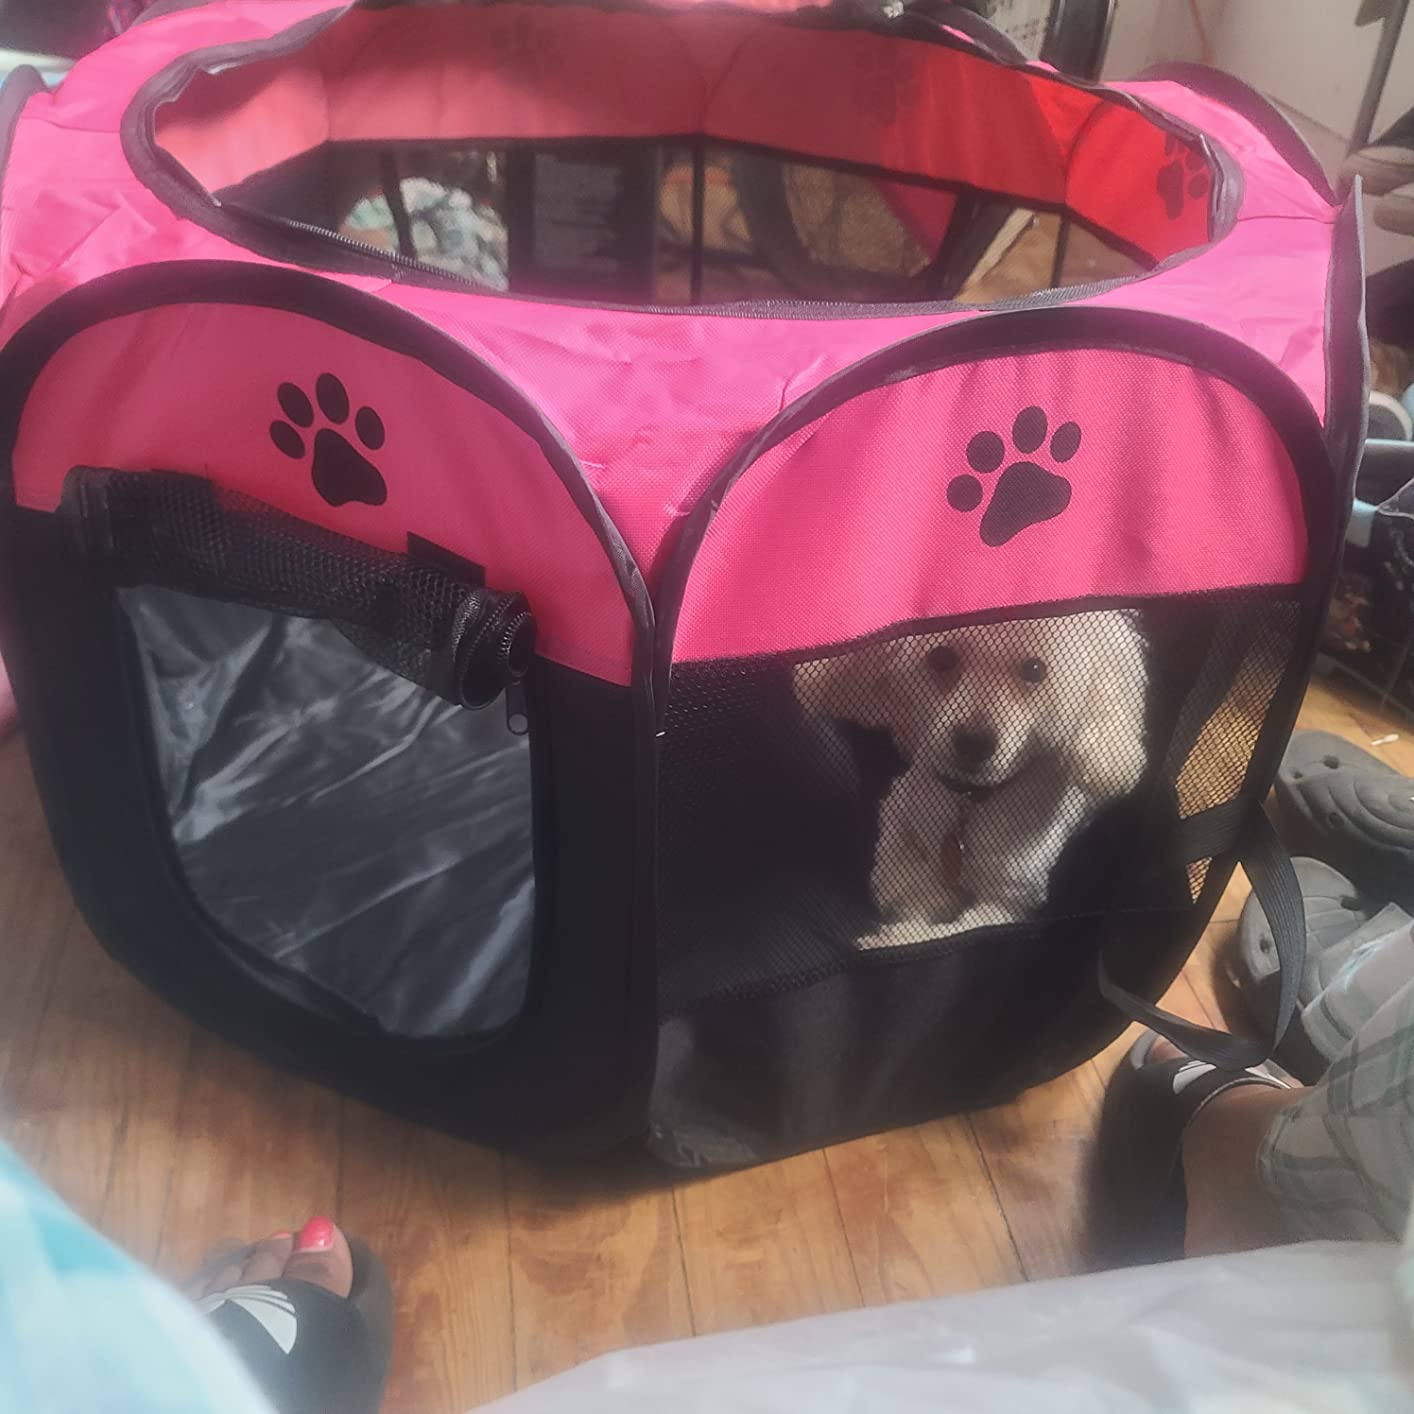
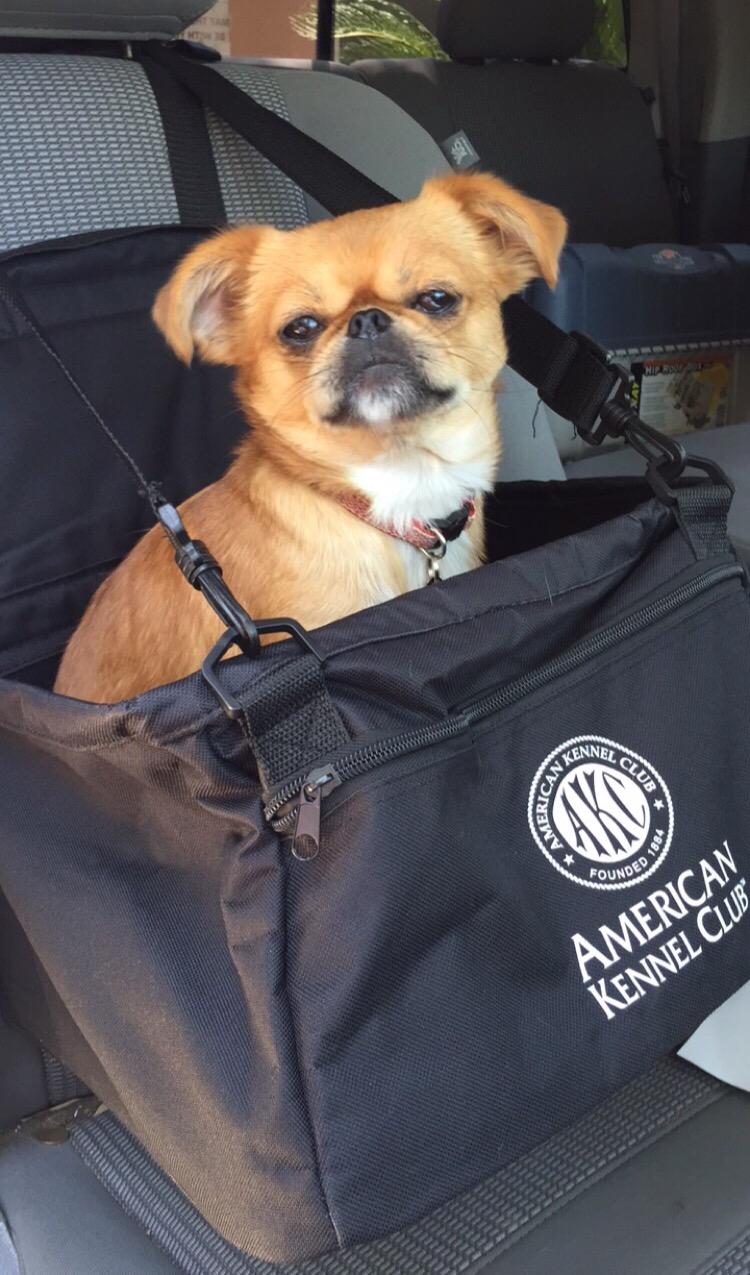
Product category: items_kennel
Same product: no